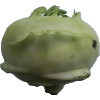
Label: Kohlrabi 1